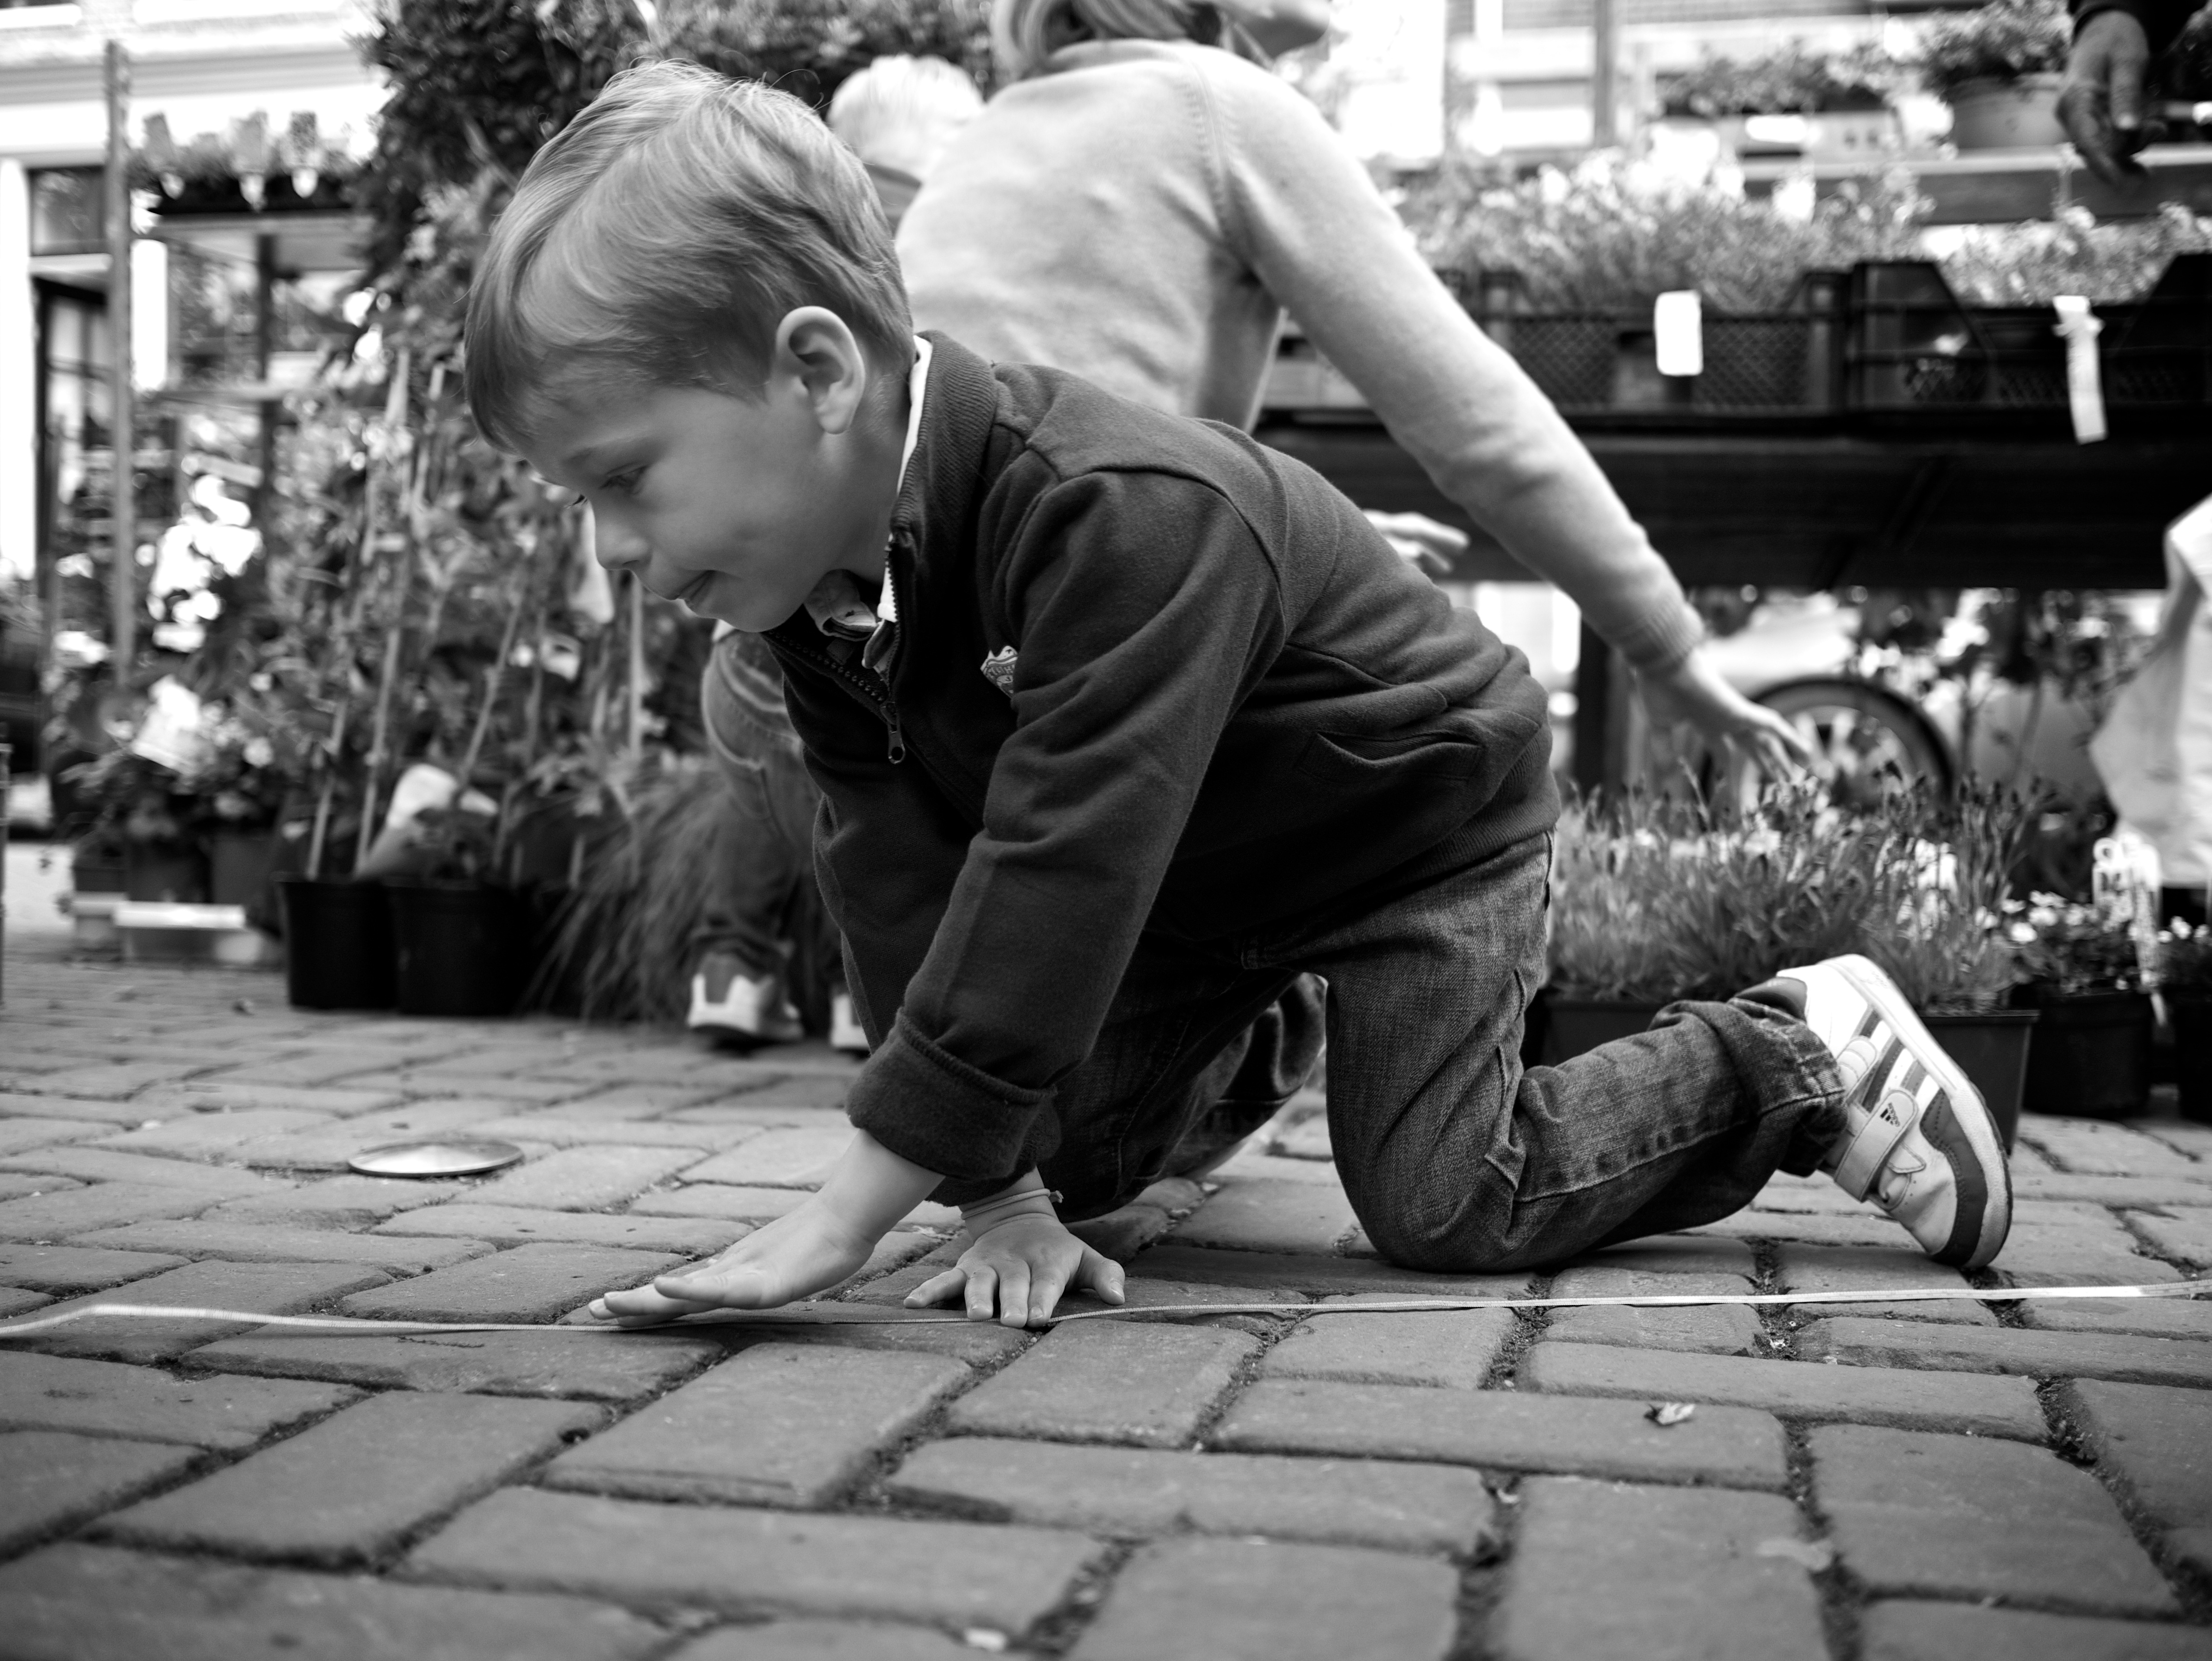
man, person, black and white, road, white, street, photography, ebook, sitting, training, black, monochrome, streetphotography, flickr, thomas, video, olympus, photograph, omd, fuji, leica, emotion, monochrom, leuthard, hcb, thomasleuthard, interaction, monochrome photography, human positions